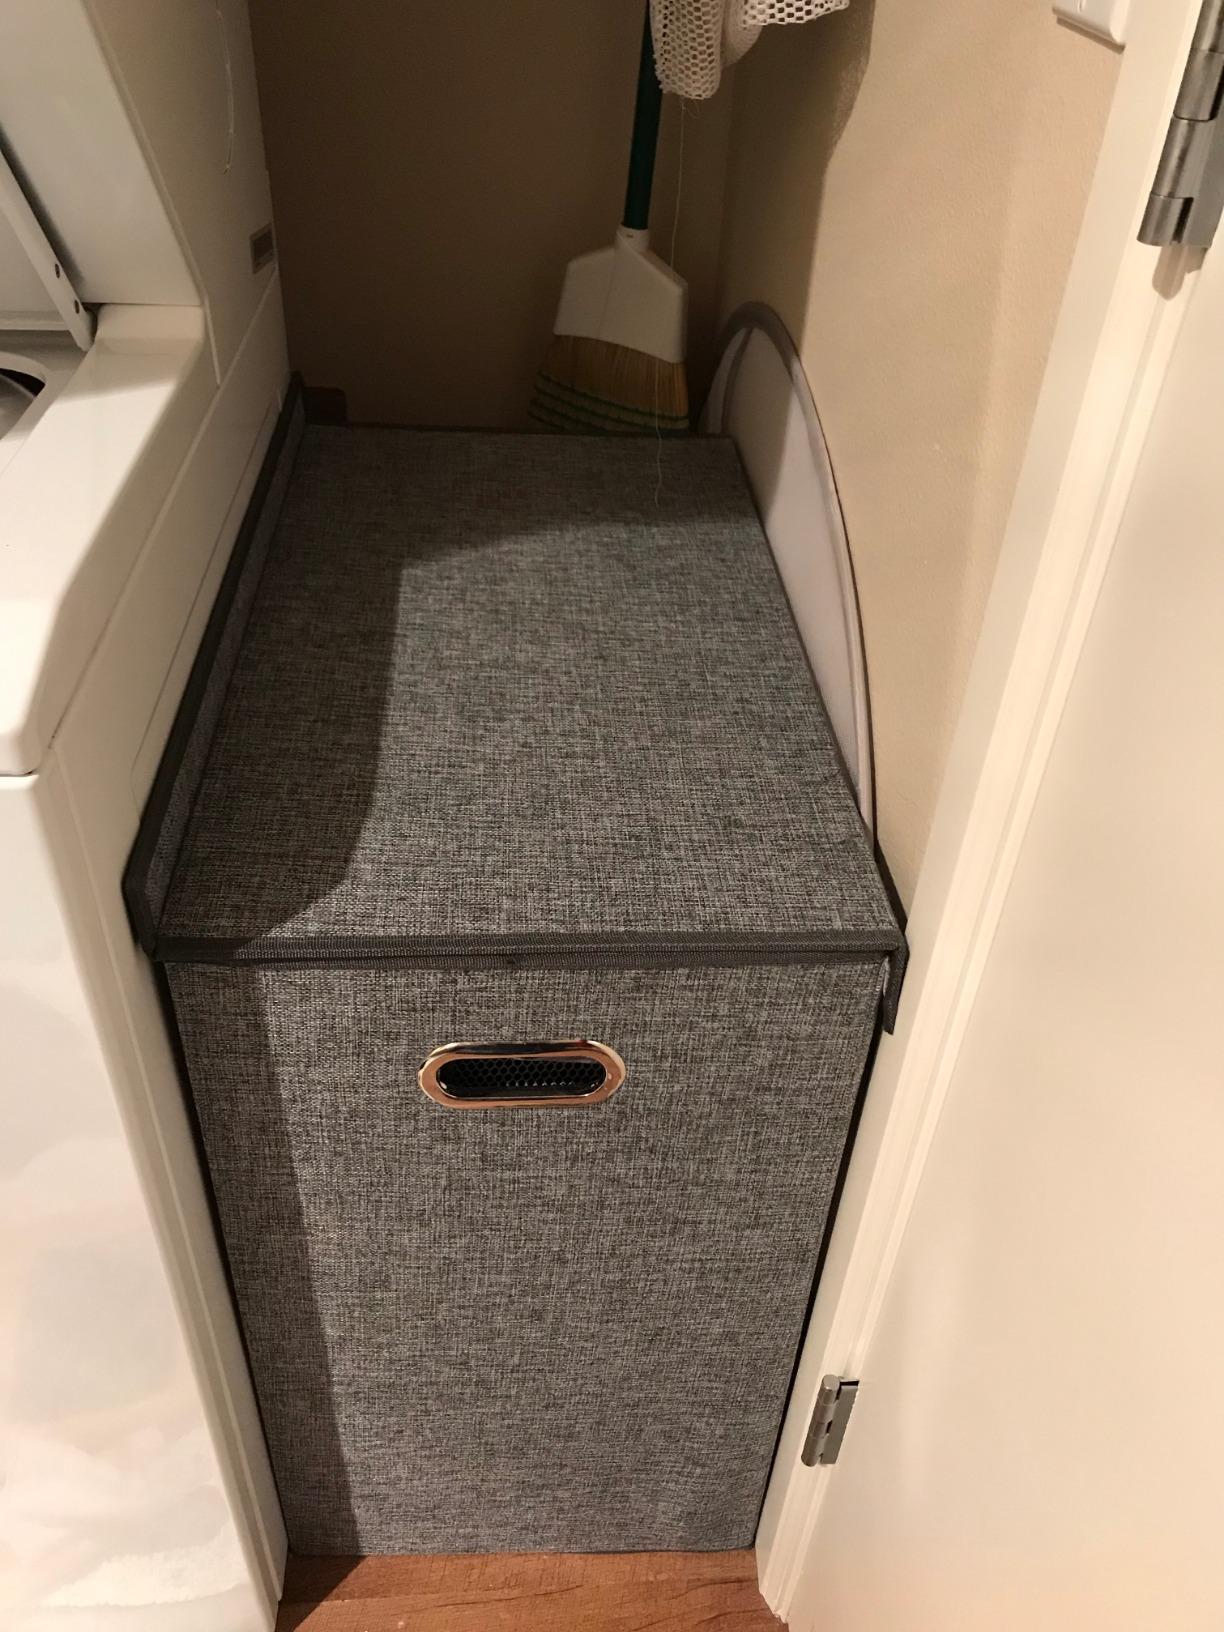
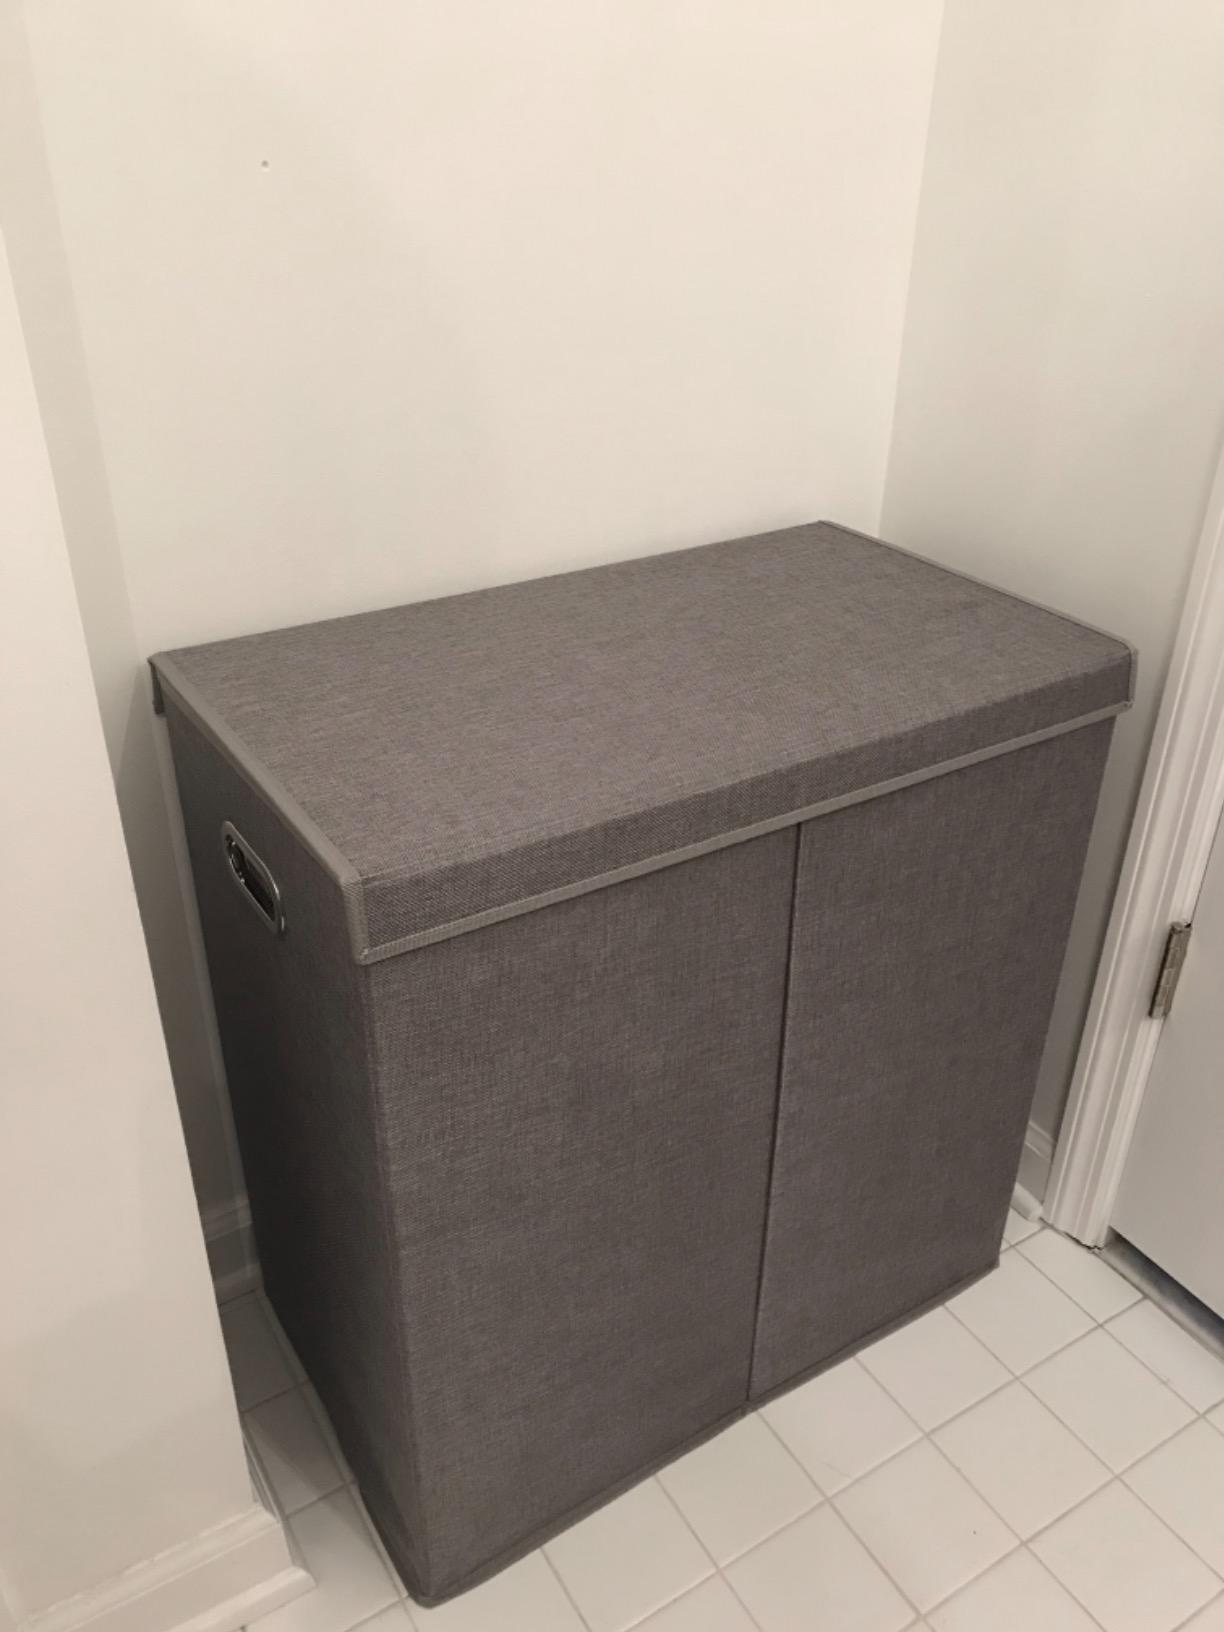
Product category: items_hamper
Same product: yes